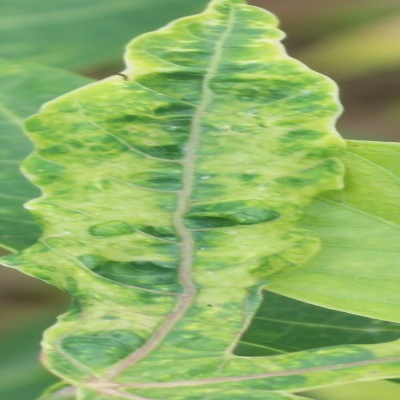
Crop: Cassava
Condition: mosaic